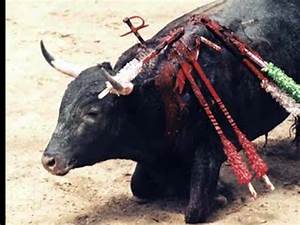
Label: cow